Sebastian Münster

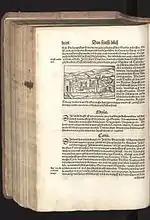
Münster's "Cosmographia"

He was born in Ingelheim, near Mainz, the son of Andreas Münster. His parents and other ancestors were farmers.